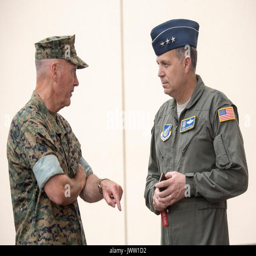
military commander , left , talks with person , commander